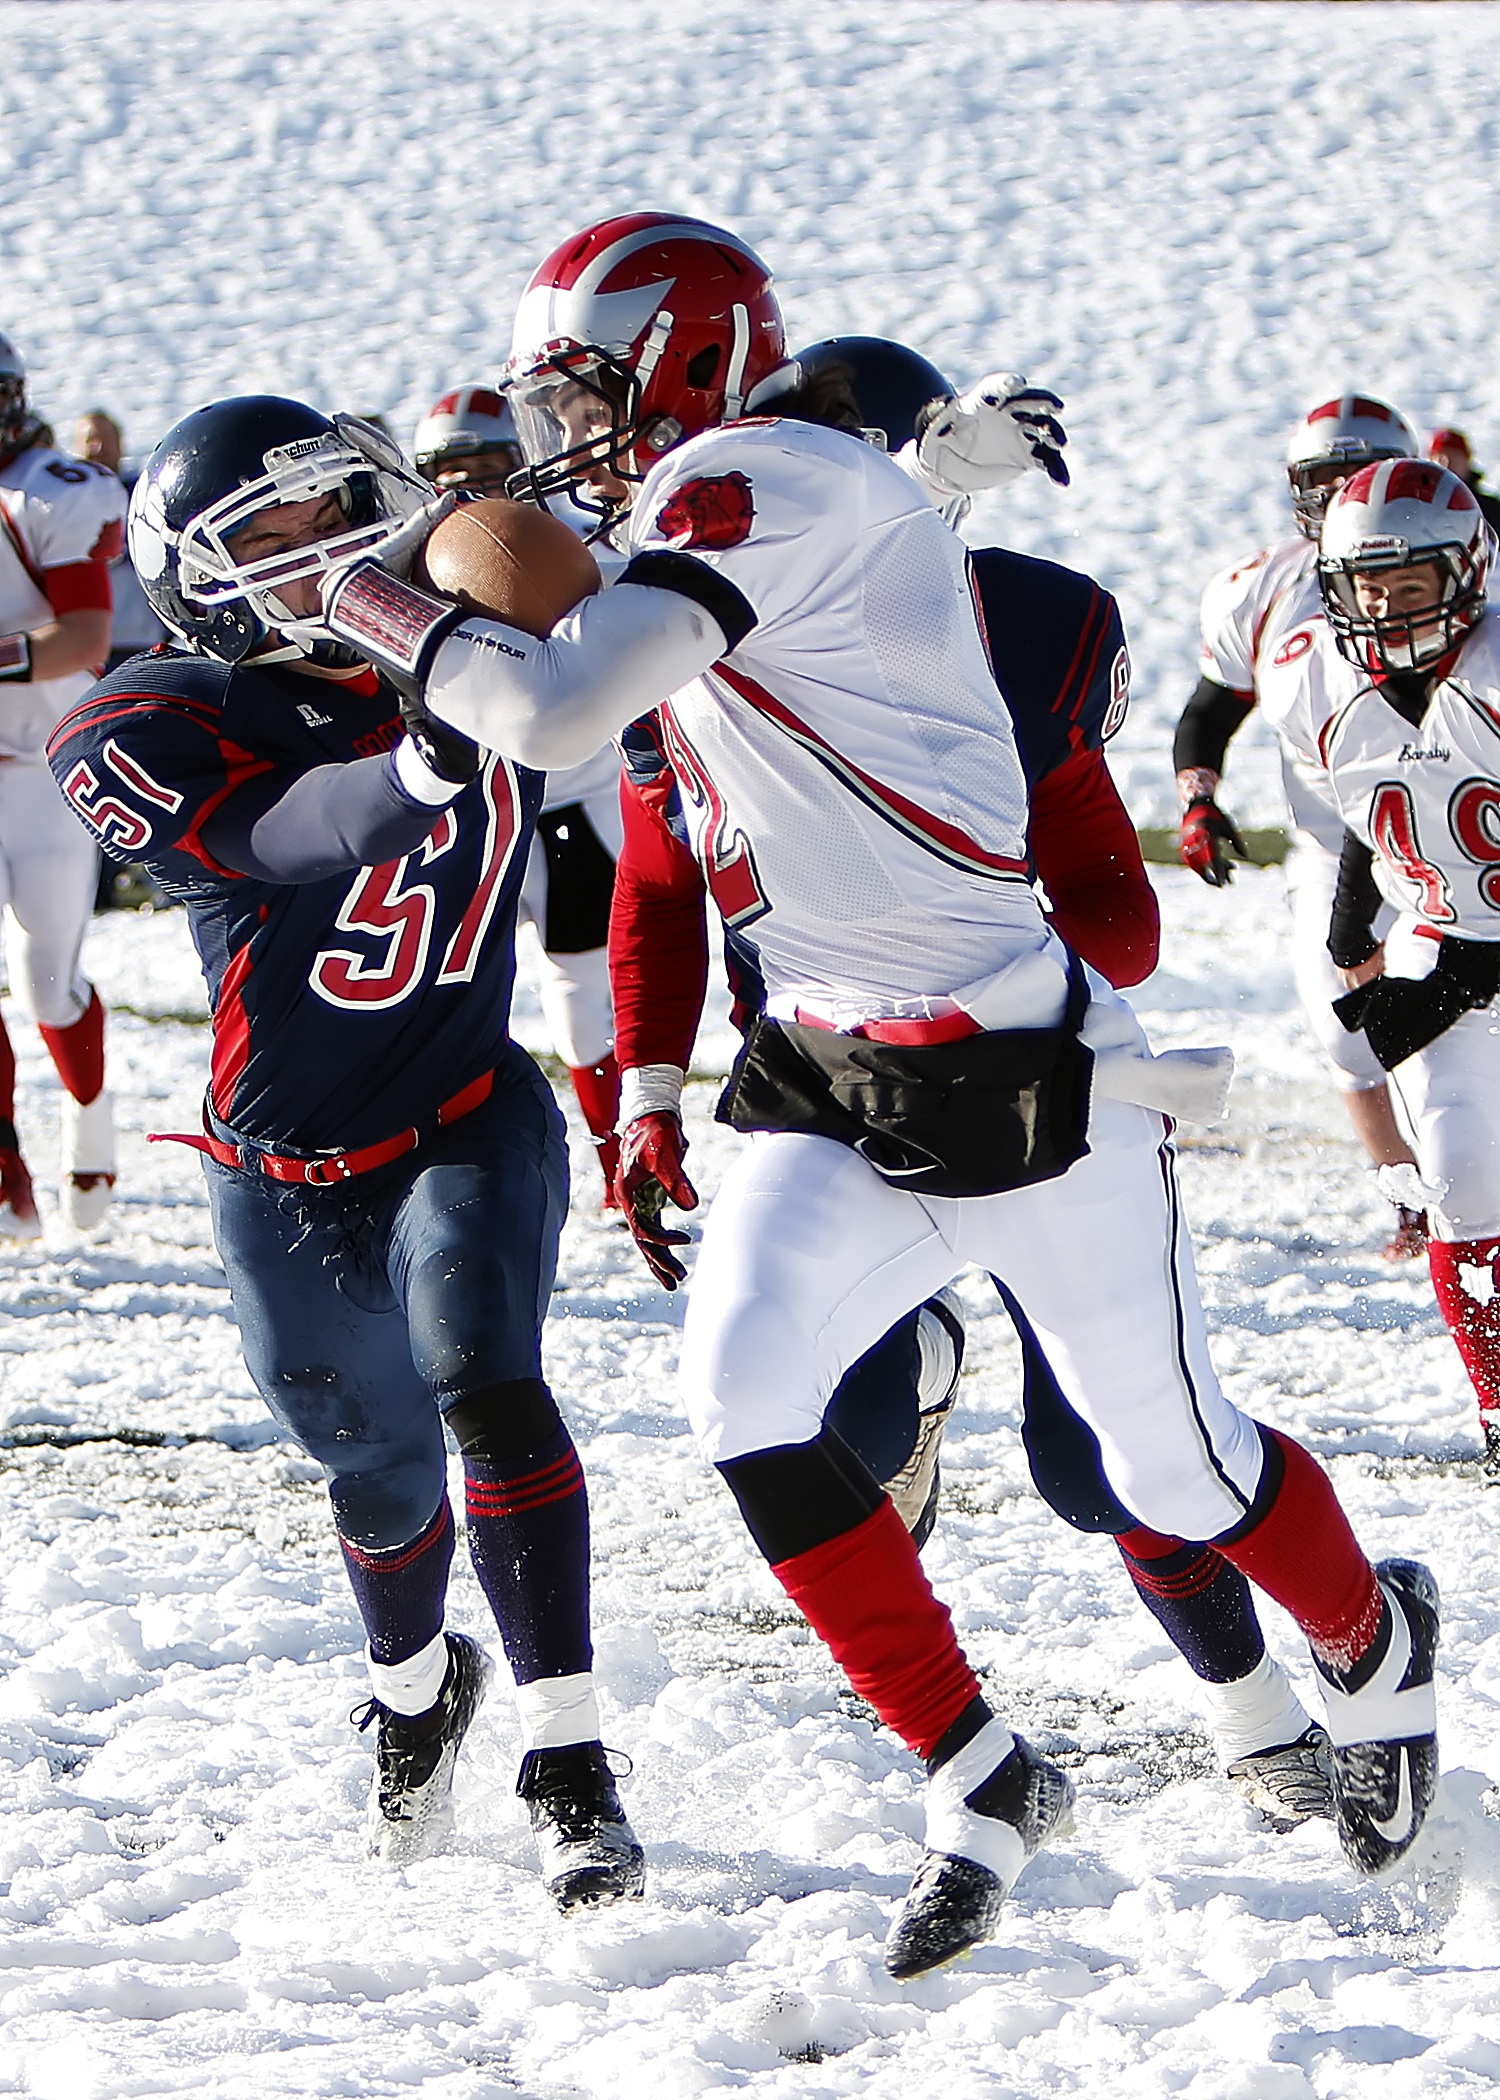
outdoor, snow, sport, field, game, play, running, male, athletic, runner, football, ice hockey, hockey, winter sport, power, team, american football, sports, canada, canadian, athlete, defense, tackle, football player, ball carrier, gridiron, running back, ball game, quarterback, playoff, stick and ball games, ice hockey position, bandy, gridiron football